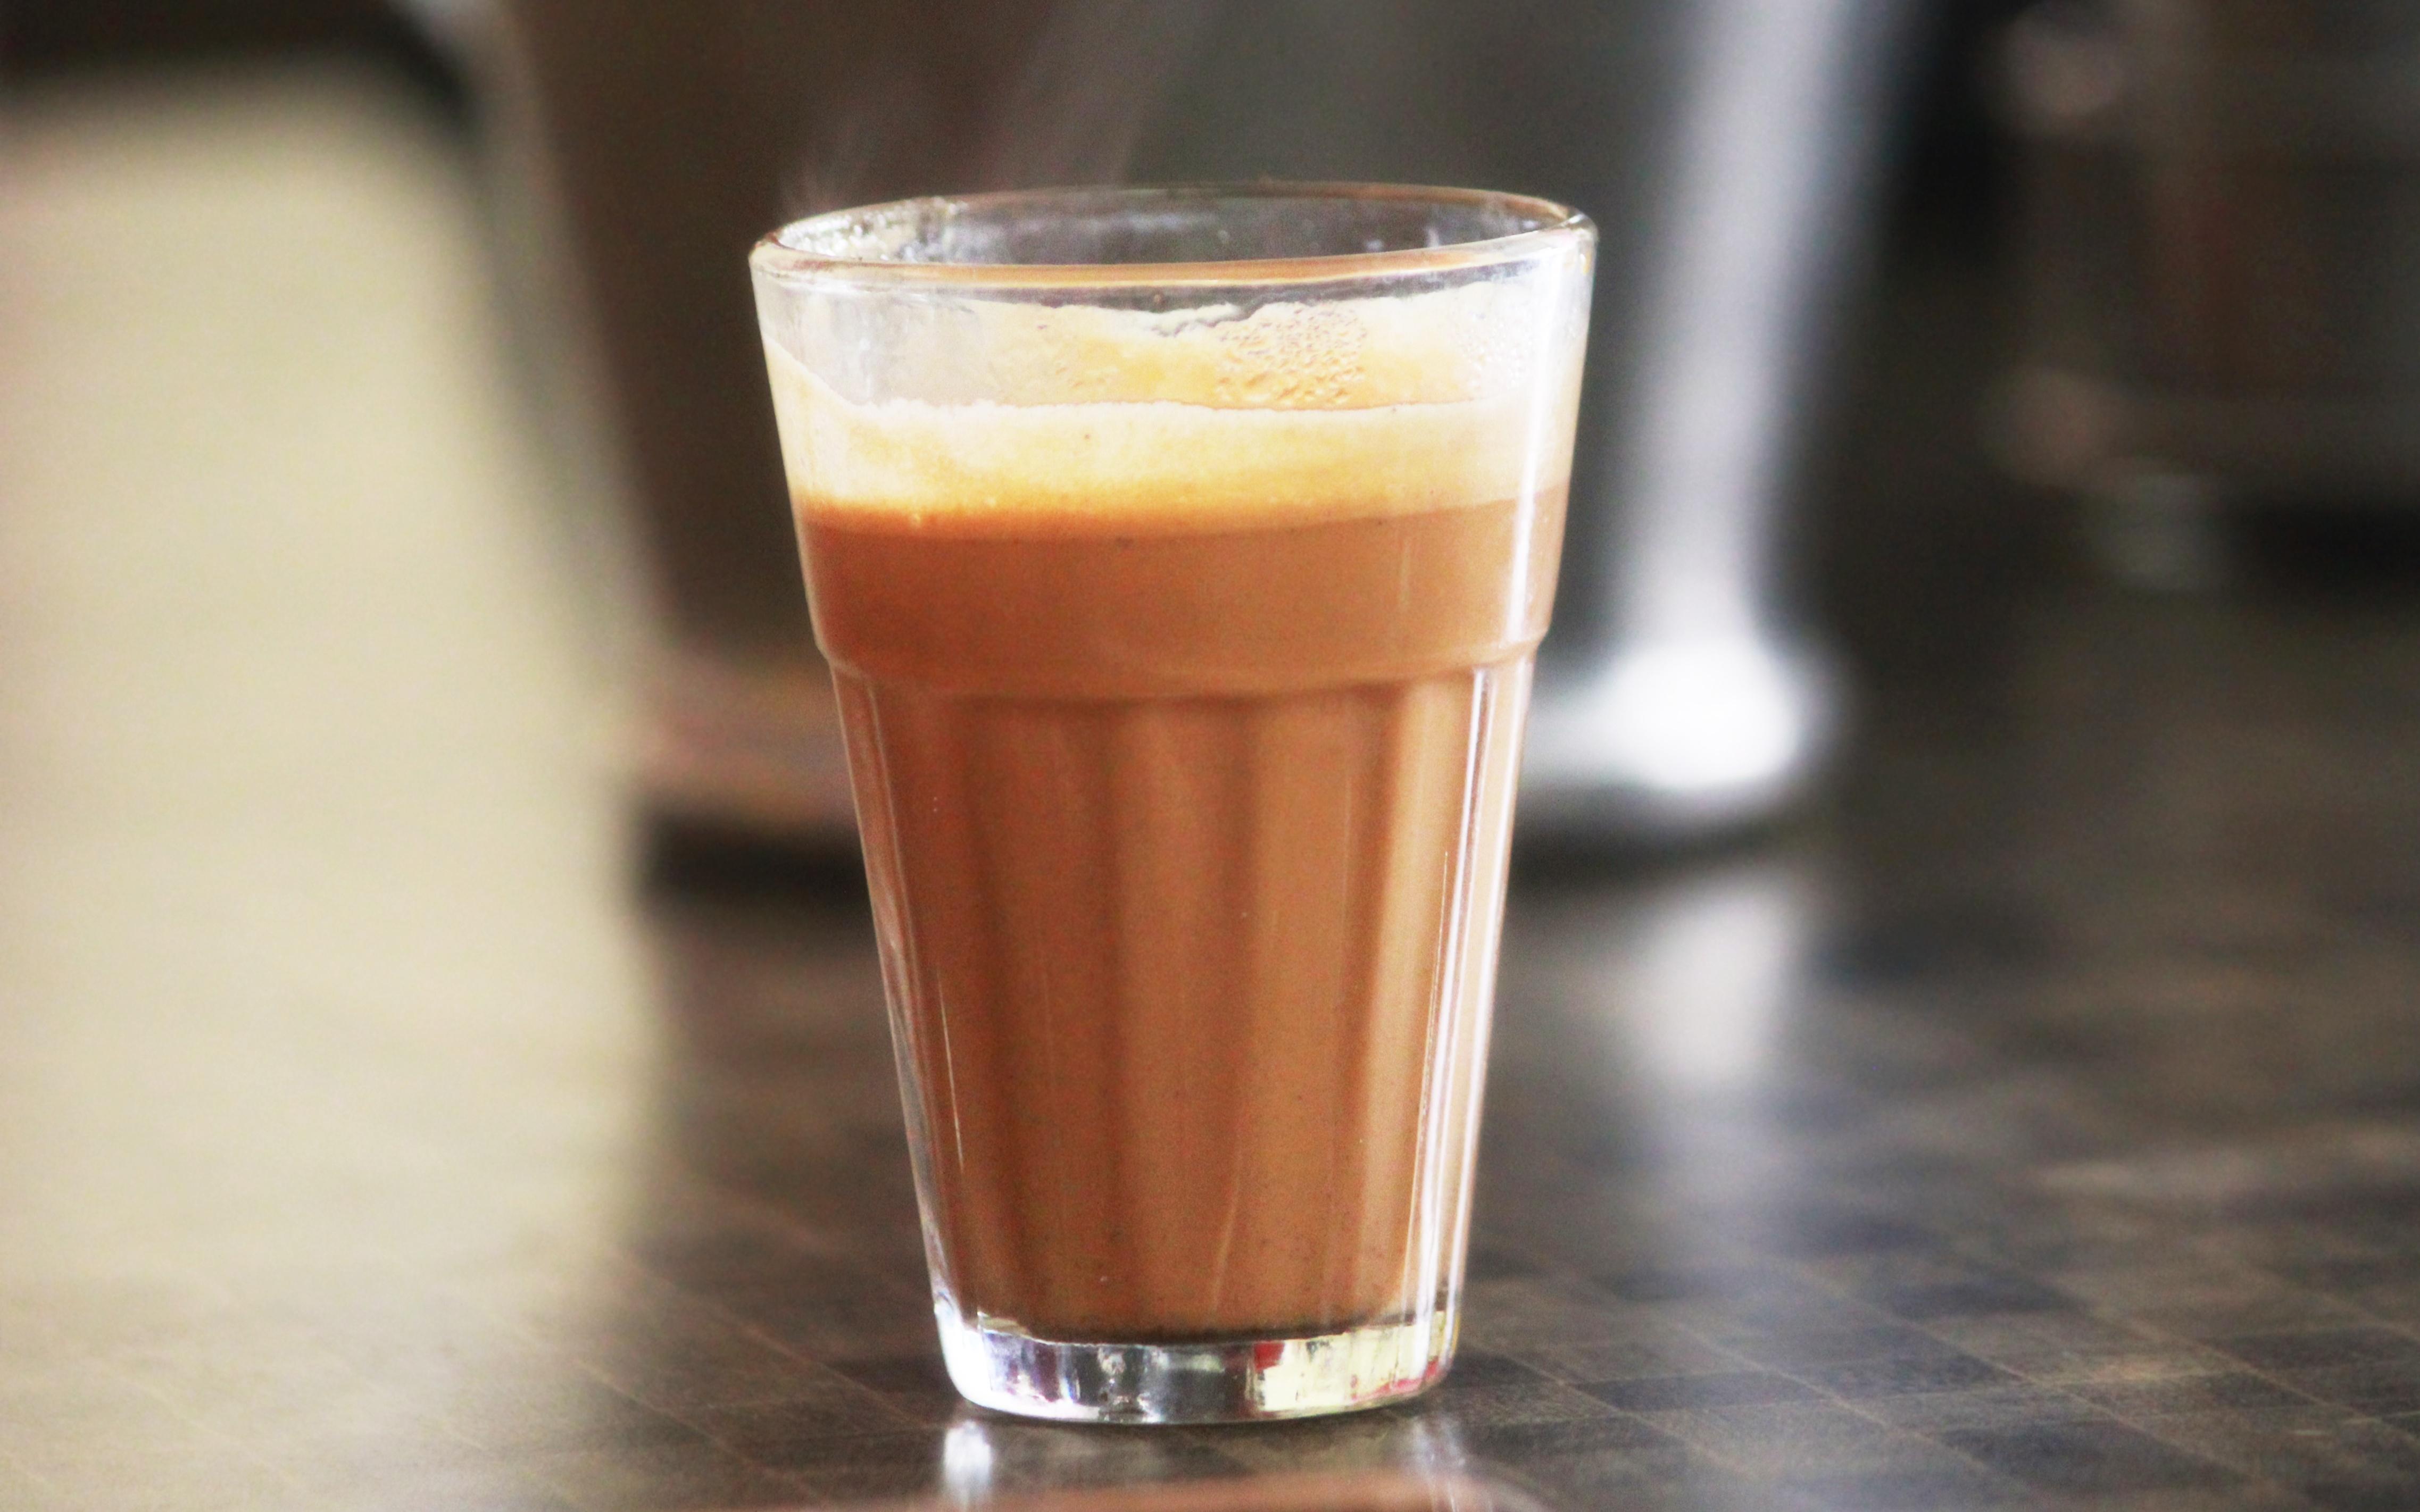
Dish: chai